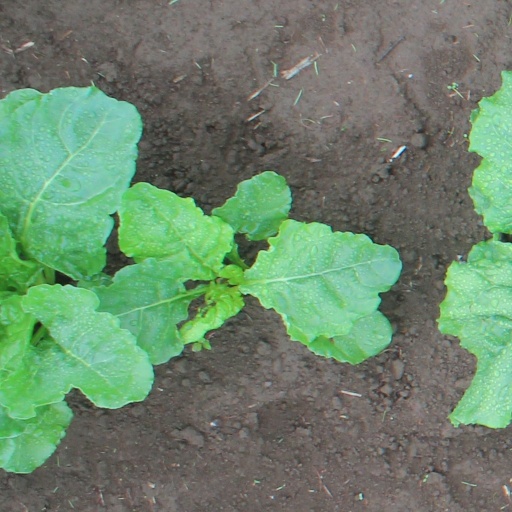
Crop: sugar beet